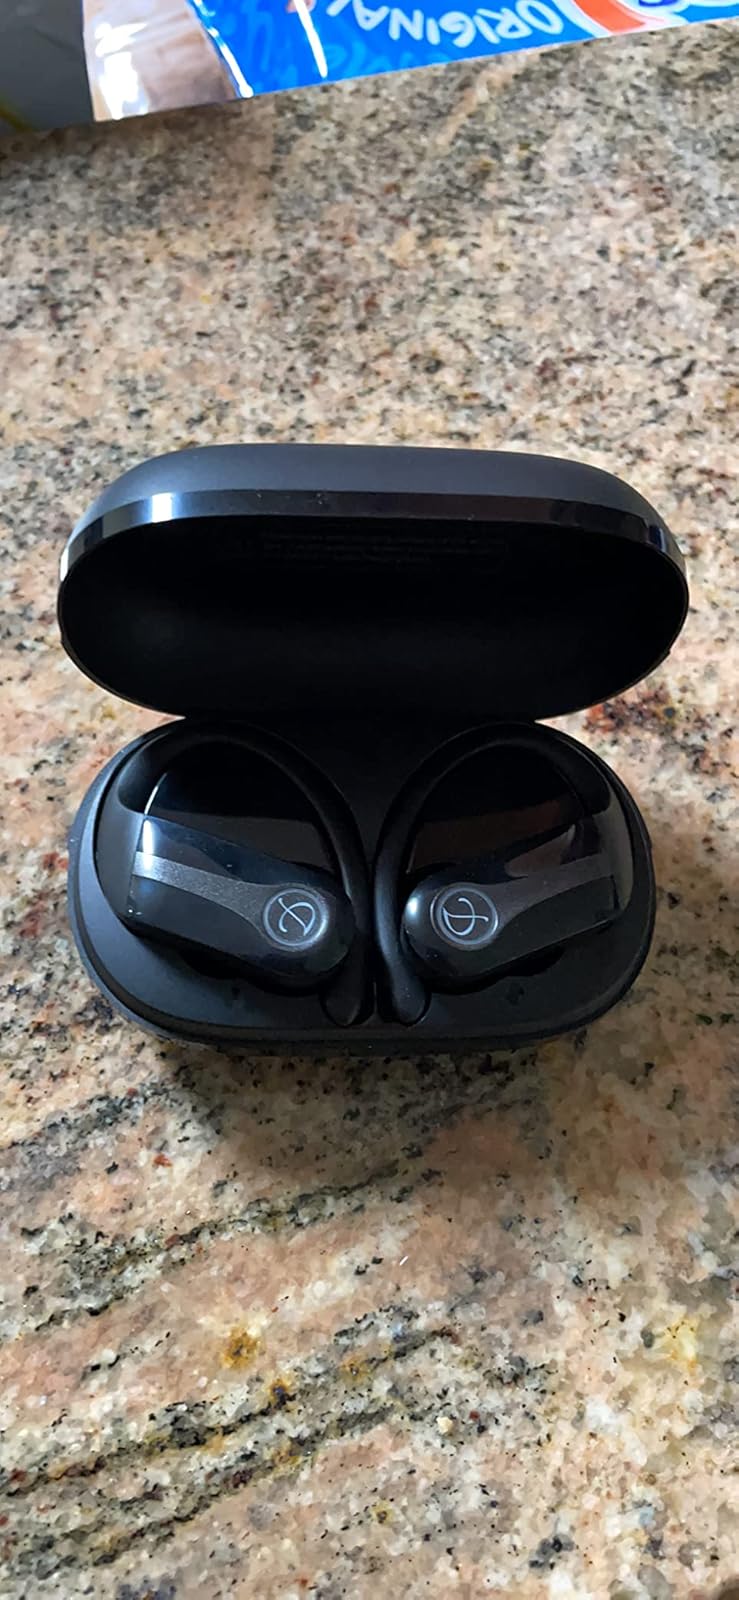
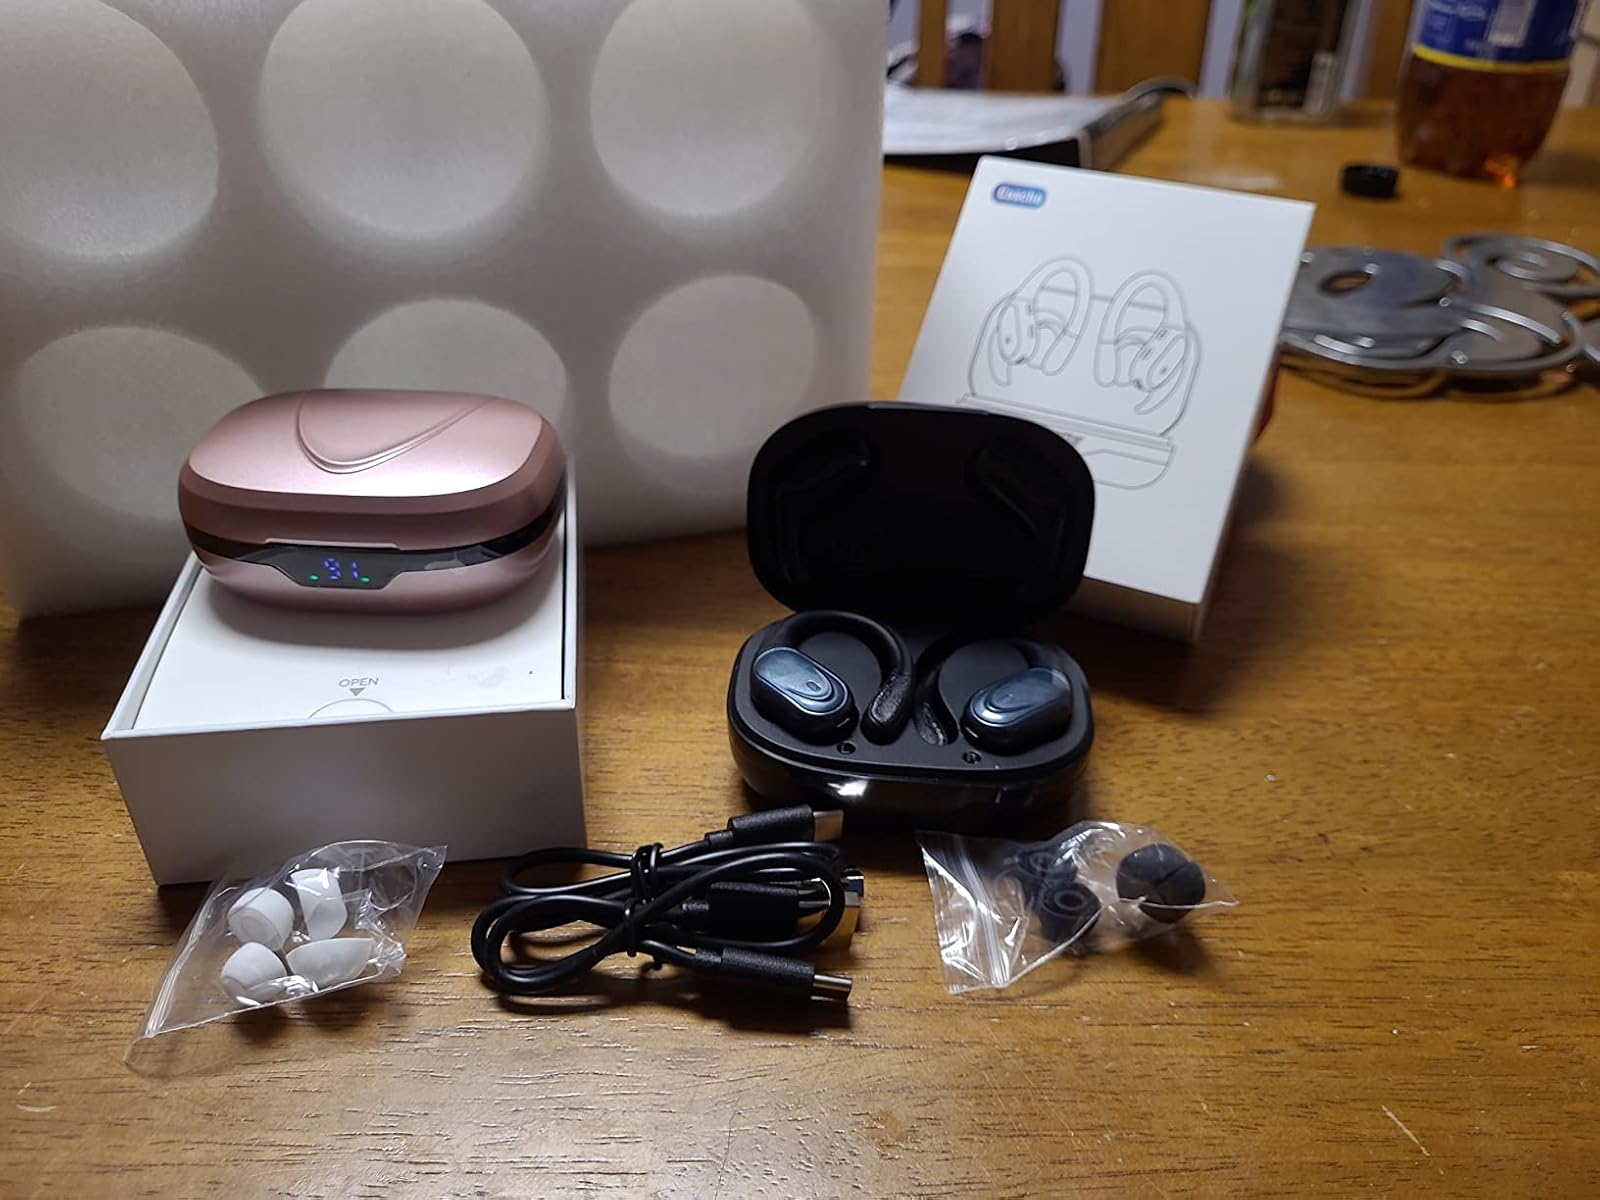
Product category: earbuds
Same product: no